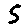
Label: 5